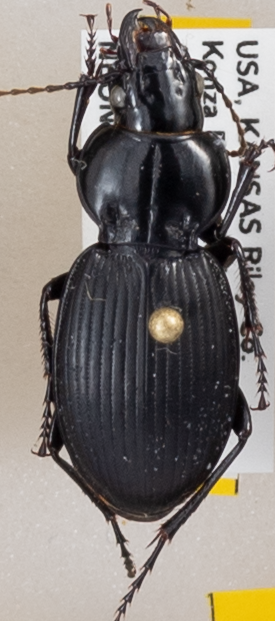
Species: Cyclotrachelus sodalis colossus
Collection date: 2020-07-27
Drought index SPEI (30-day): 0.684
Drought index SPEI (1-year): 0.88
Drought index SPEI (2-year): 2.09